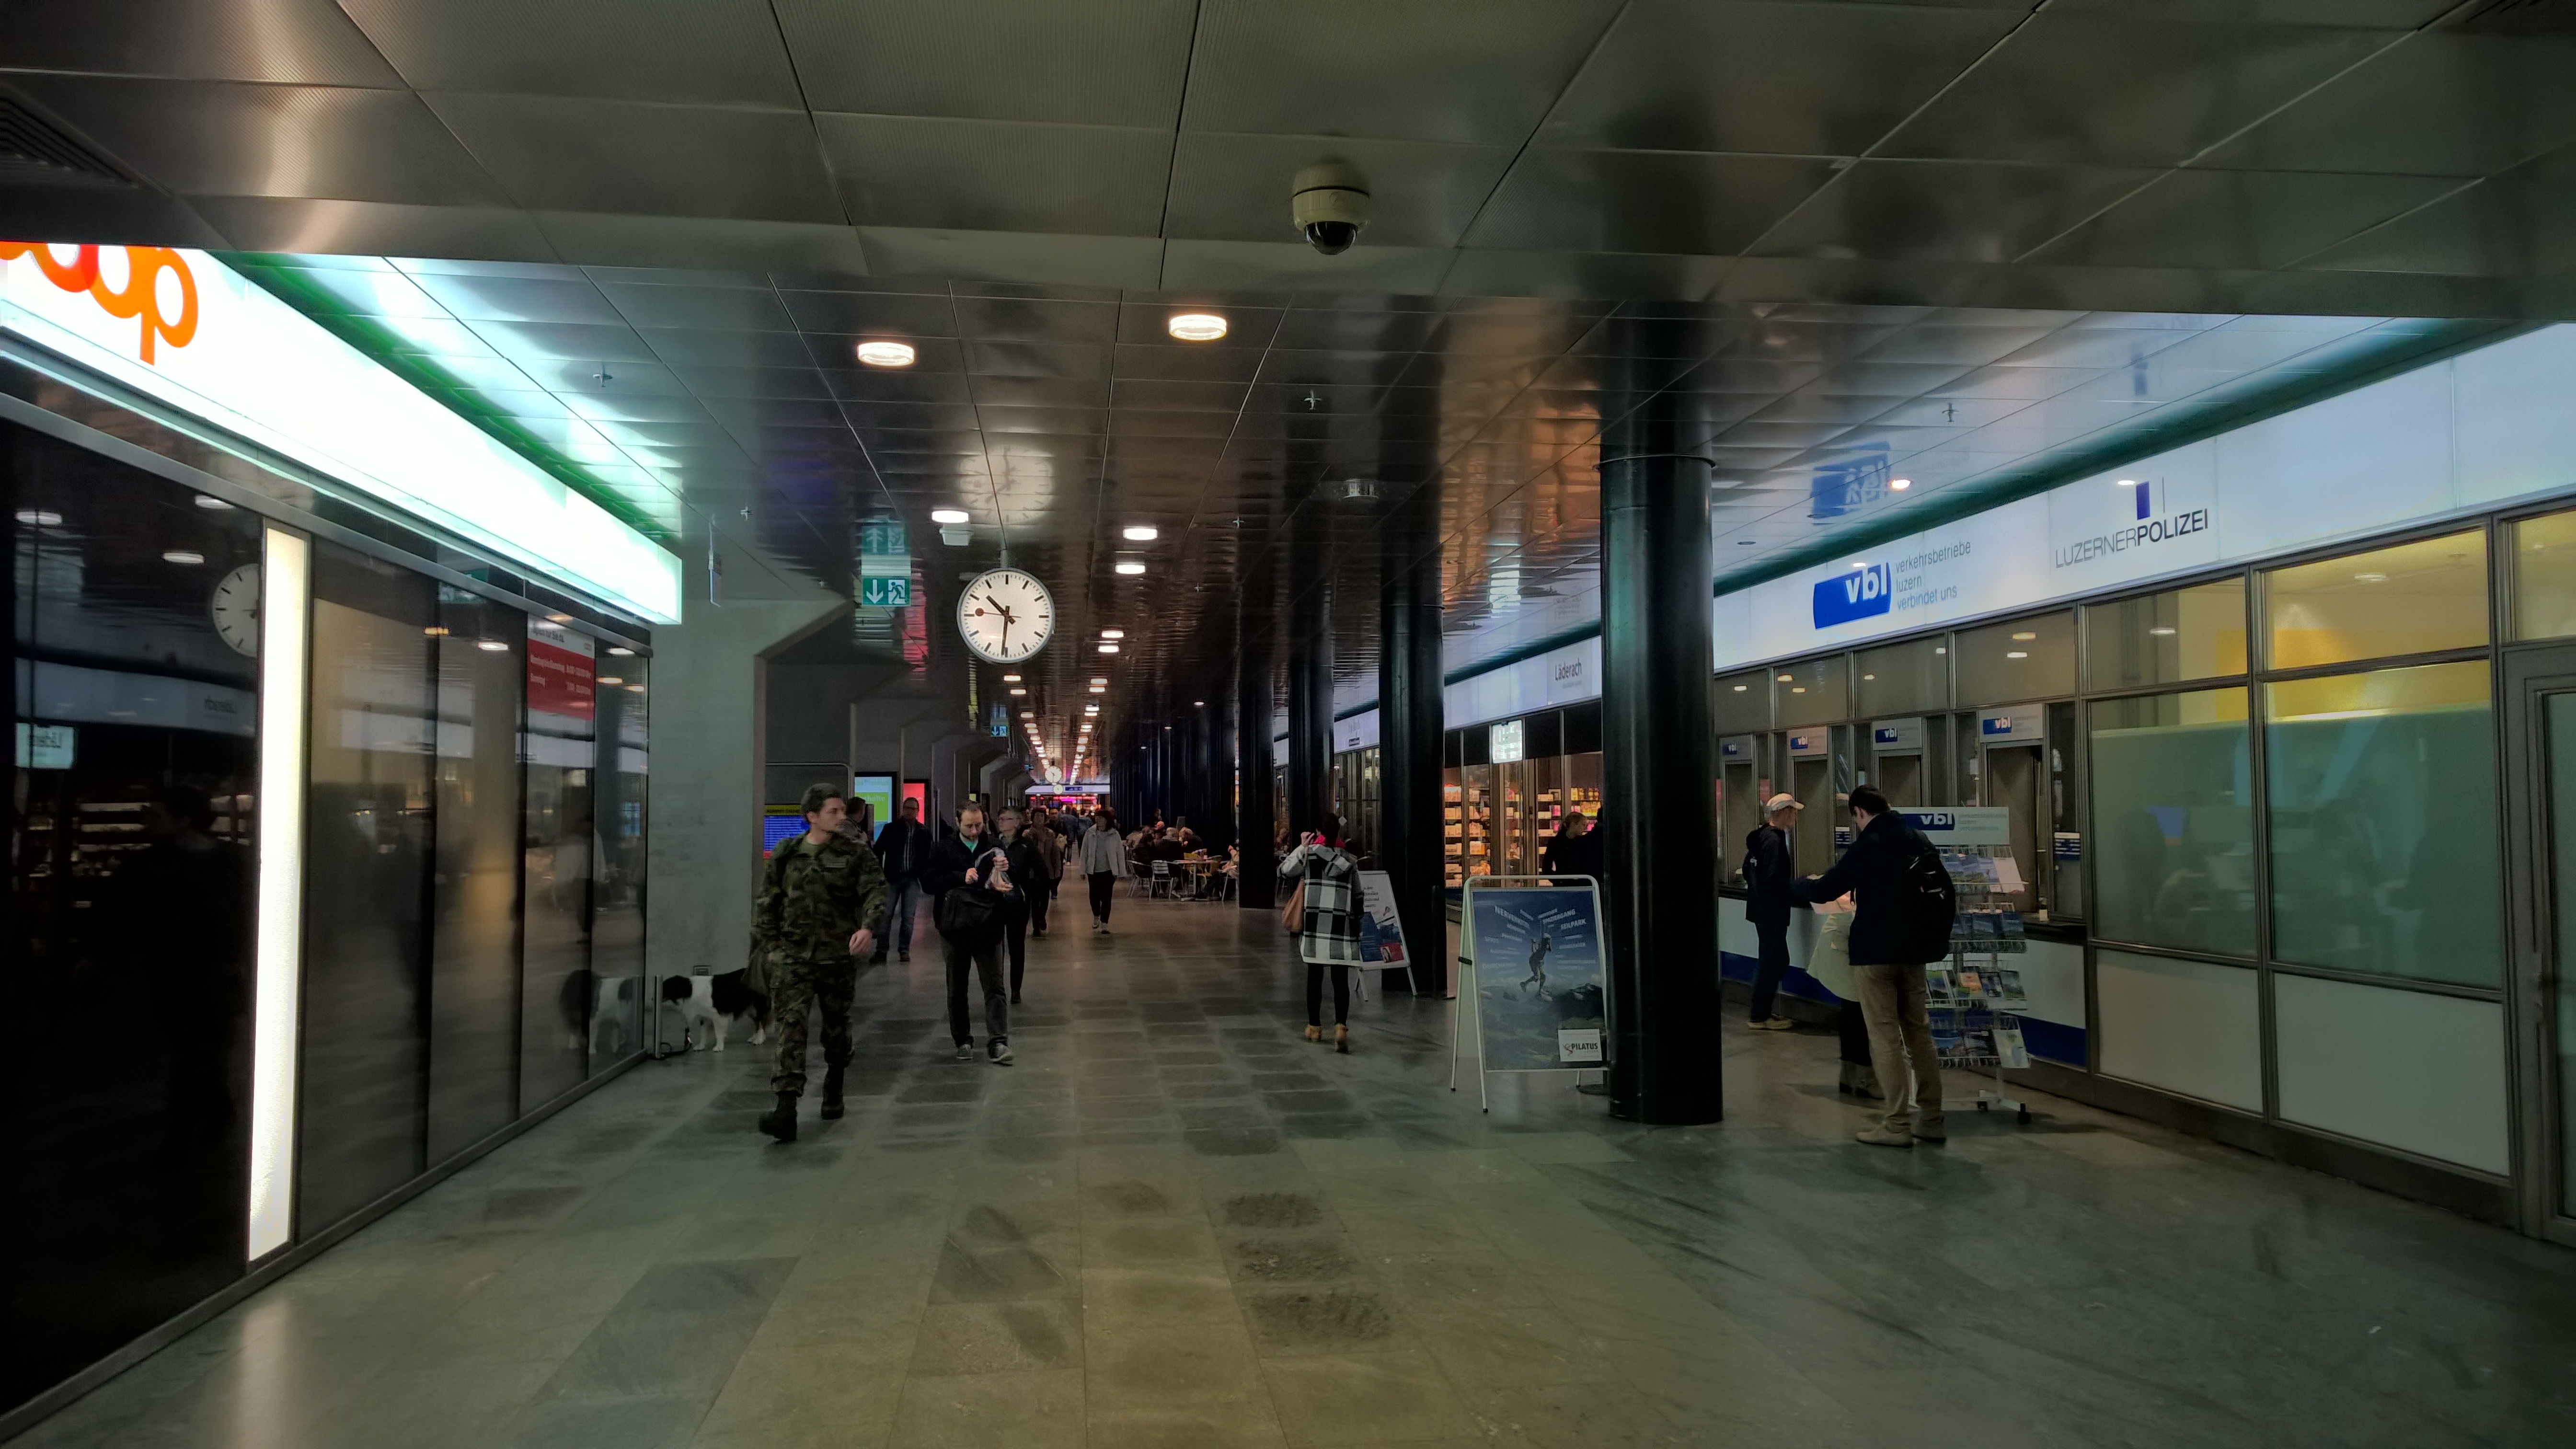
transport, public transport, airport terminal, metro station, infrastructure, shopping mall, rapid transit